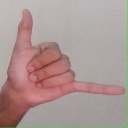
अक्षर: द